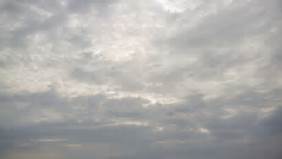
Weather: cloudy or overcast